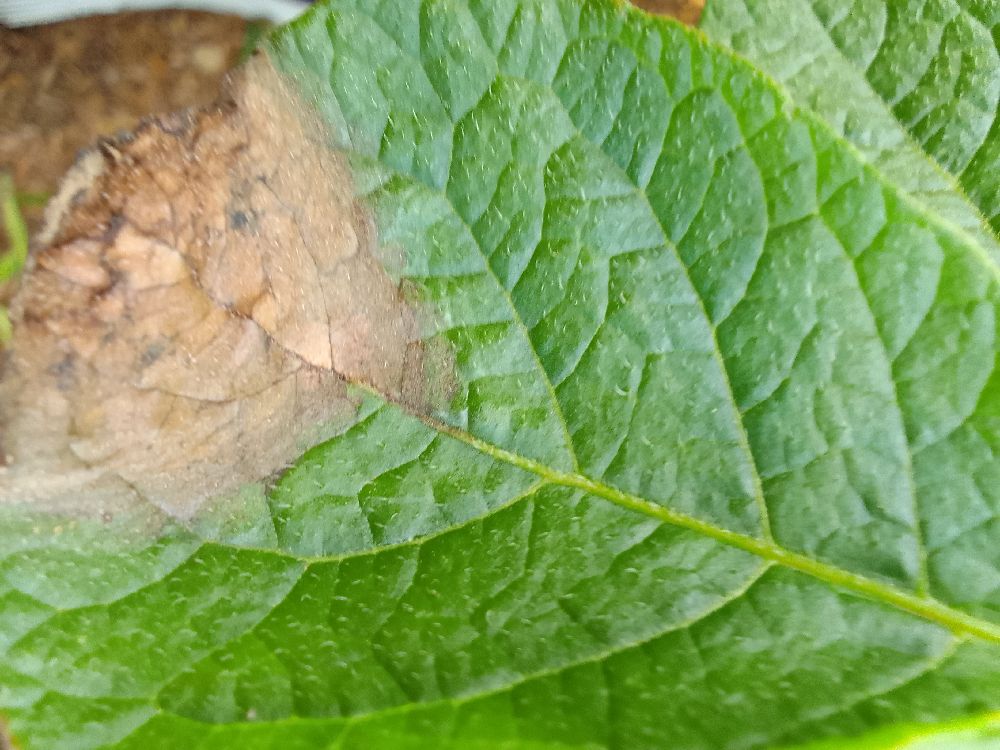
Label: Late blight